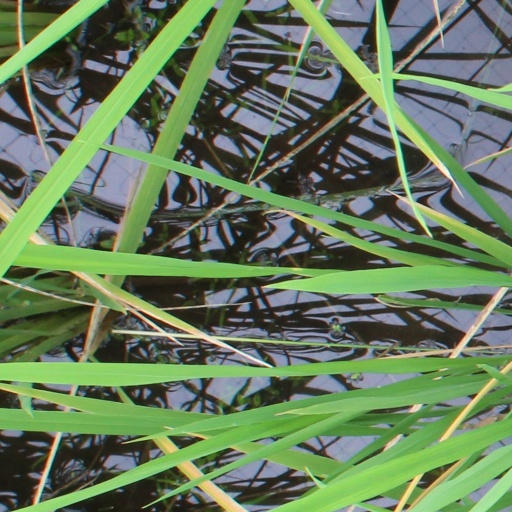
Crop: rice